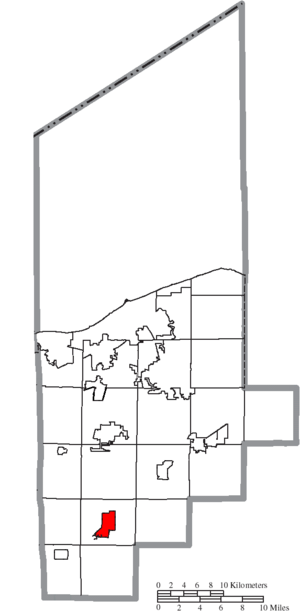
Wellington est une petite ville de l'Ohio aux États-Unis.